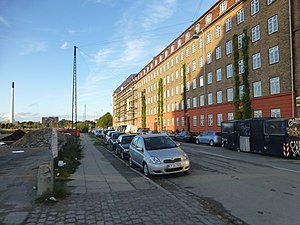
Borgmestervangen
Borgmestervangen med A/B Lersøgaard til højre.
Borgmestervangen er en gade på Ydre Nørrebro i Mimersgadekvarteret. Borgmestervangen løber fra Nørrebrogade over Mimersgade og op til Mjølnerparken.